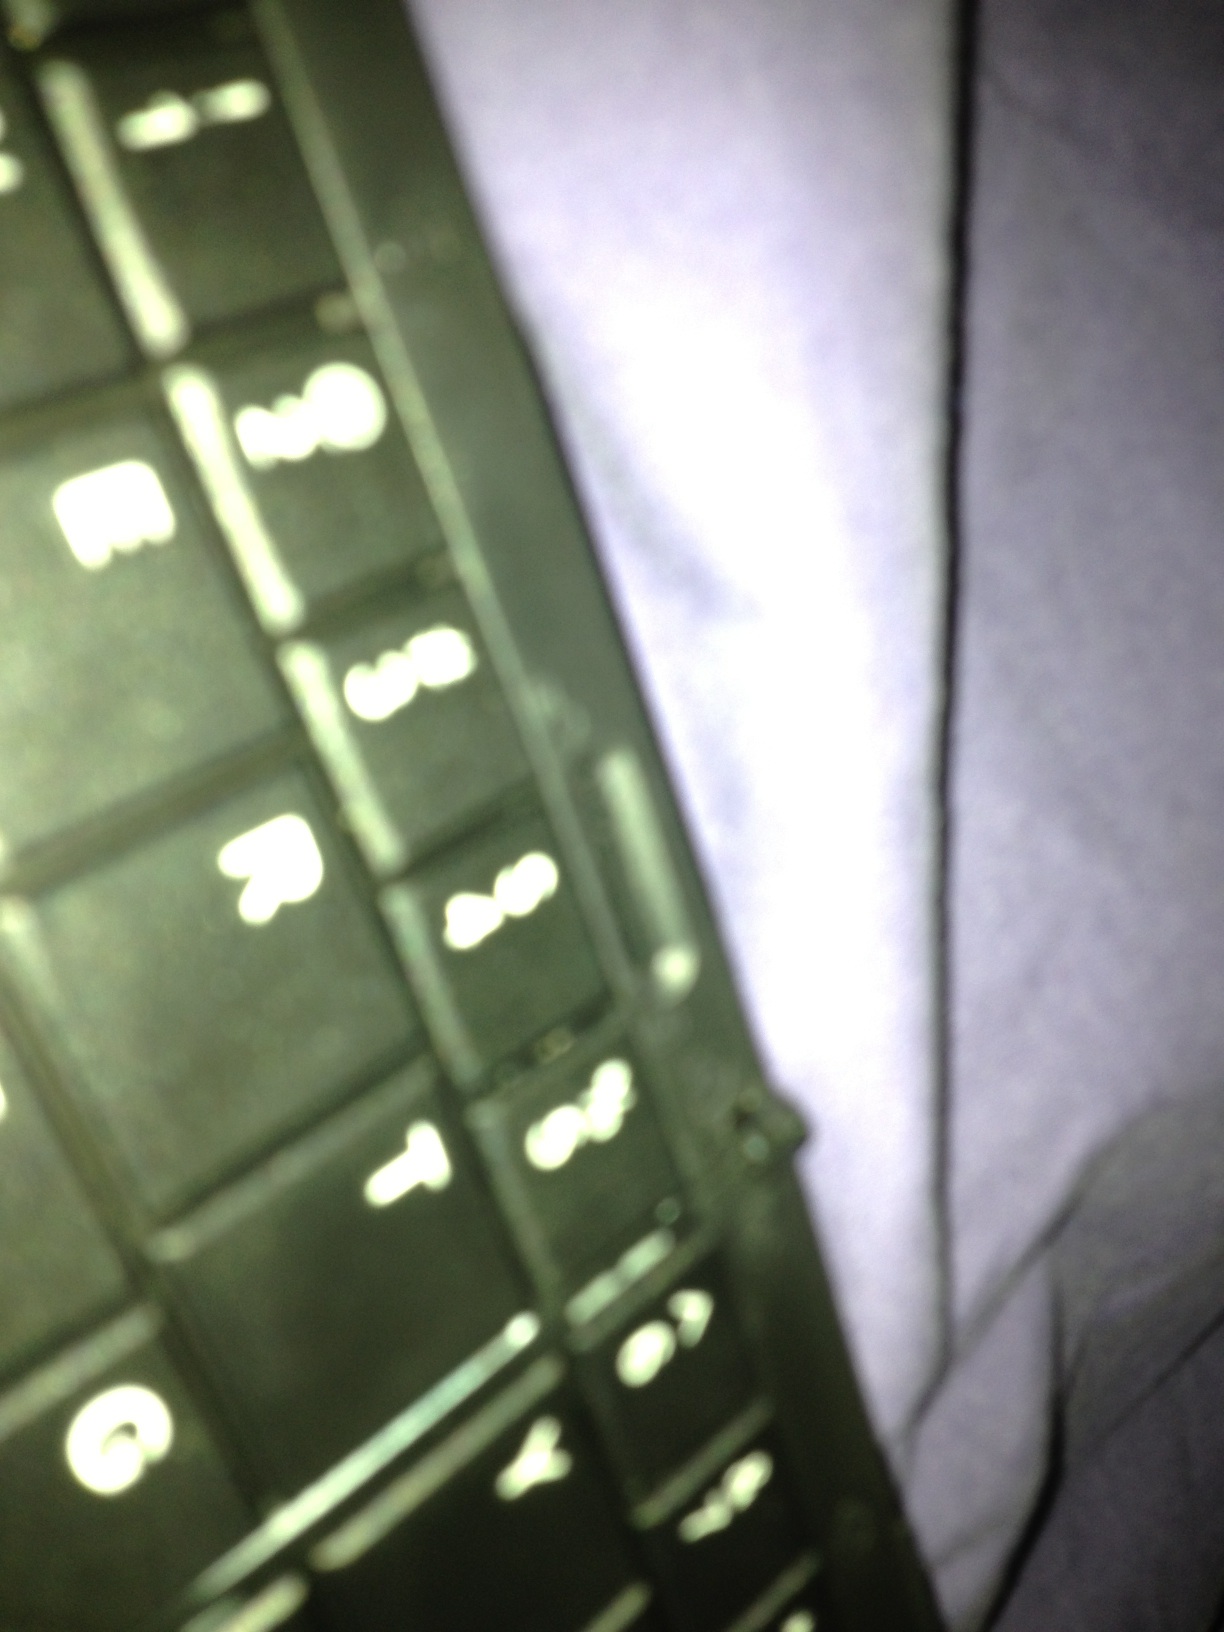Question: Is that the top or the bottom?
Answer: top